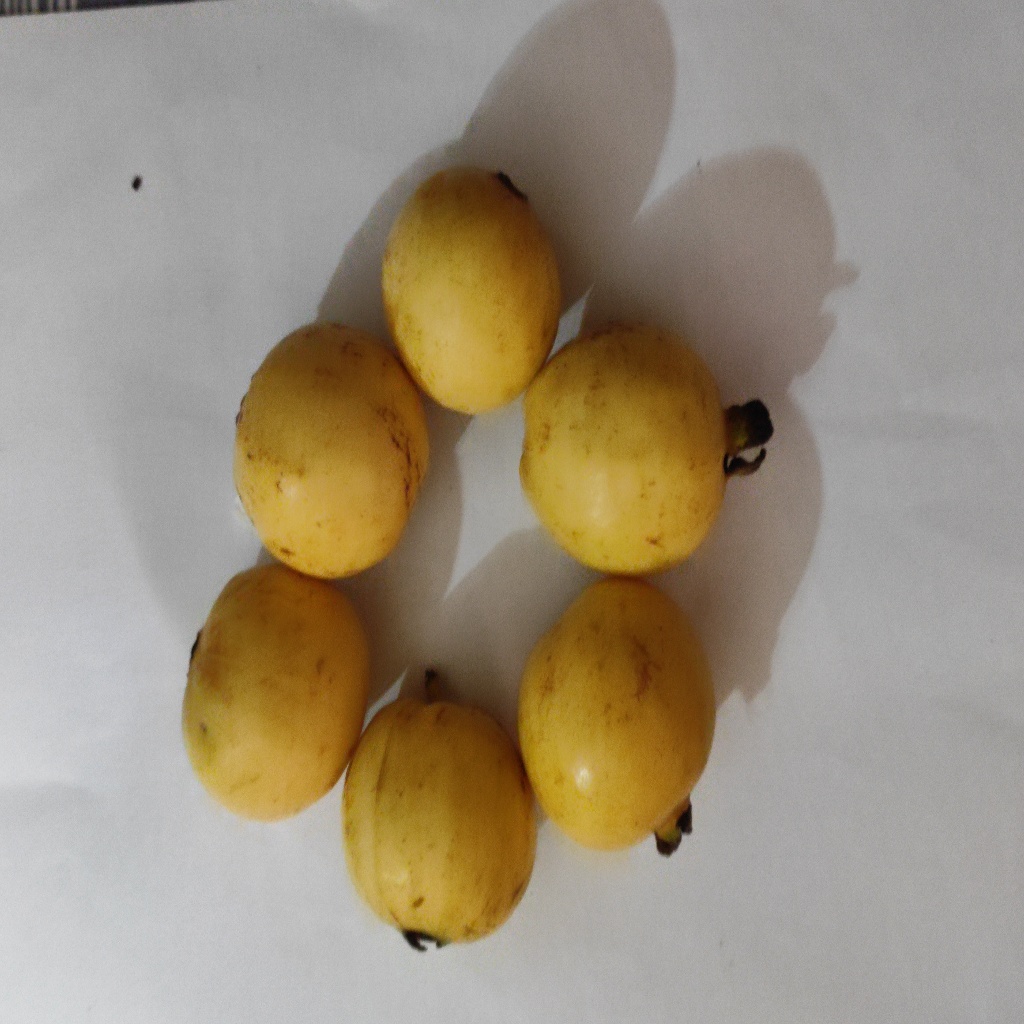
Crop: guava
Quality class: Class_A